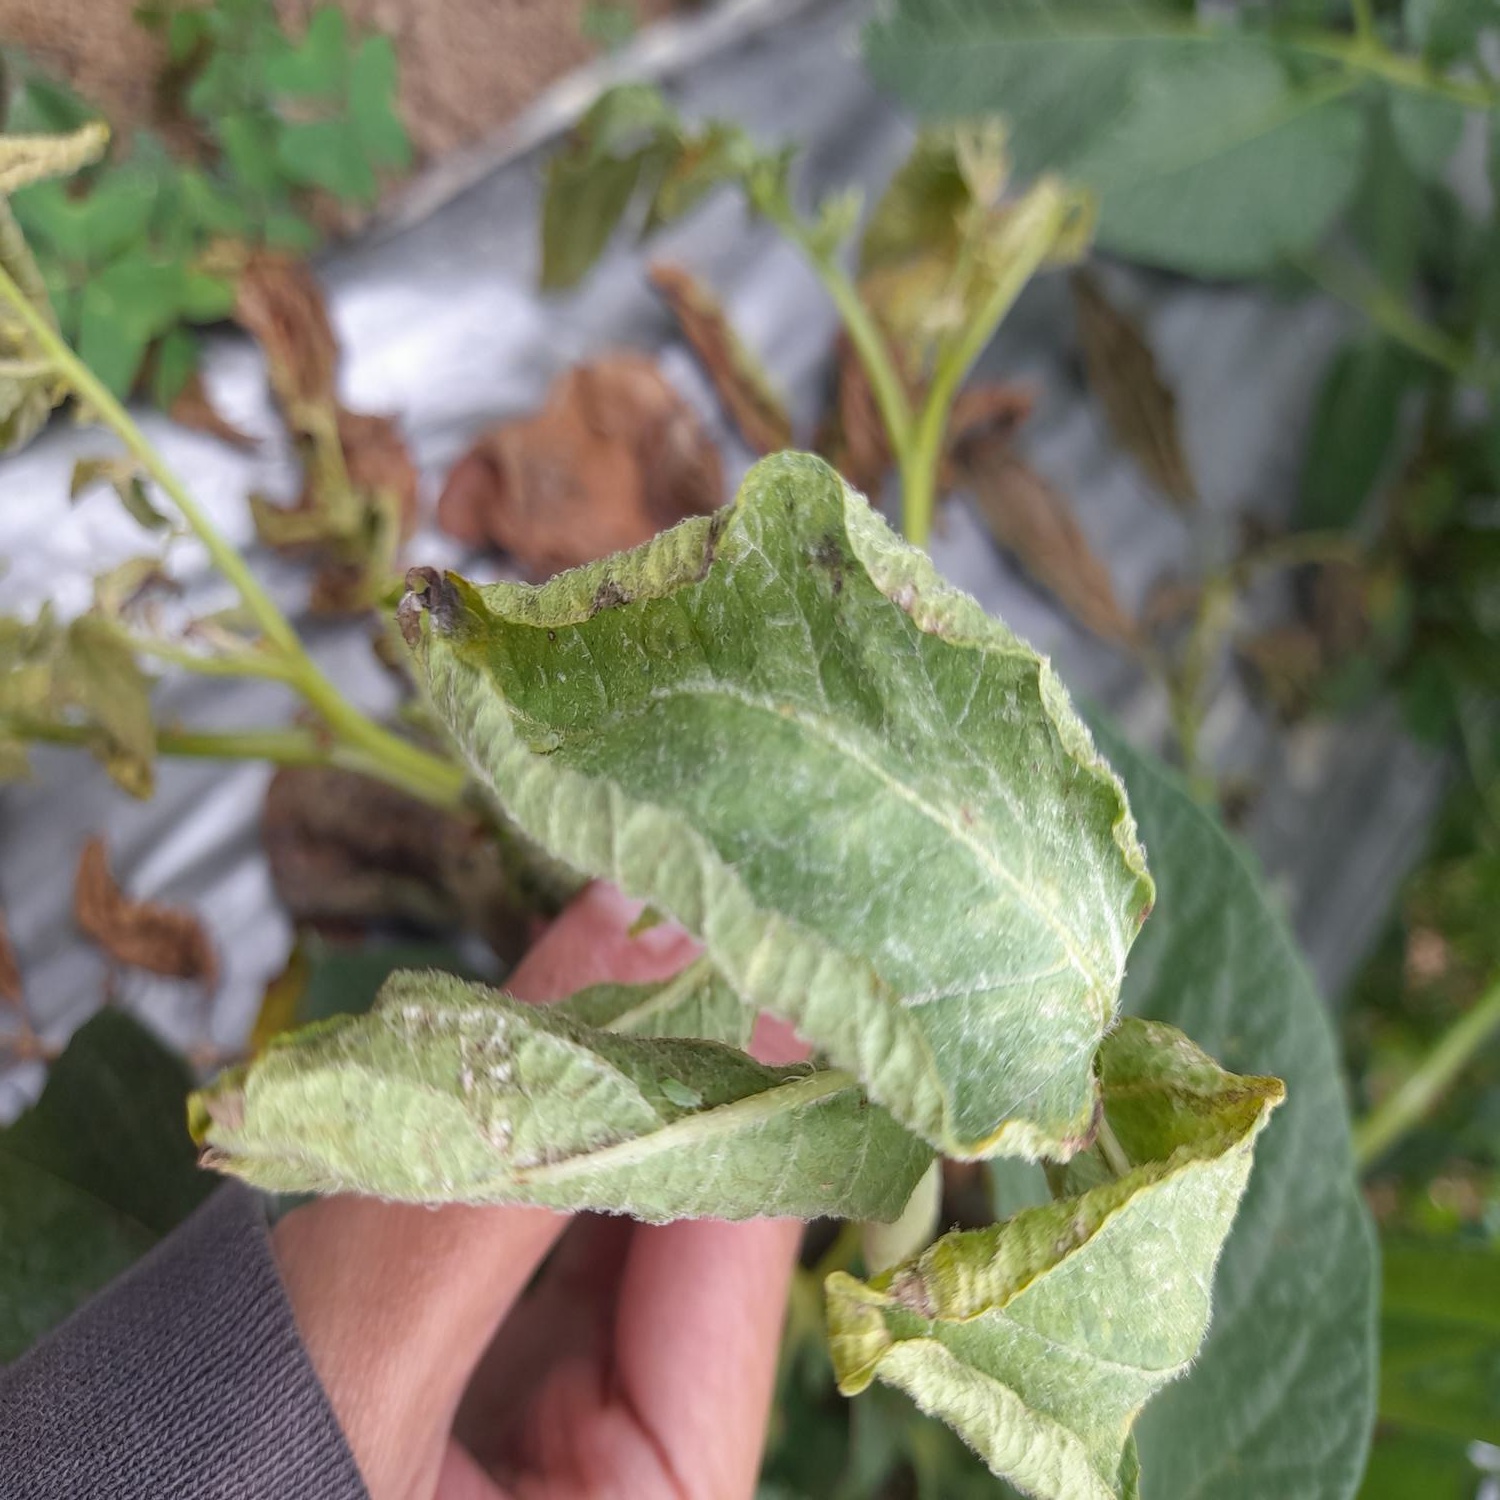
Etiqueta: Pudricion_Parda